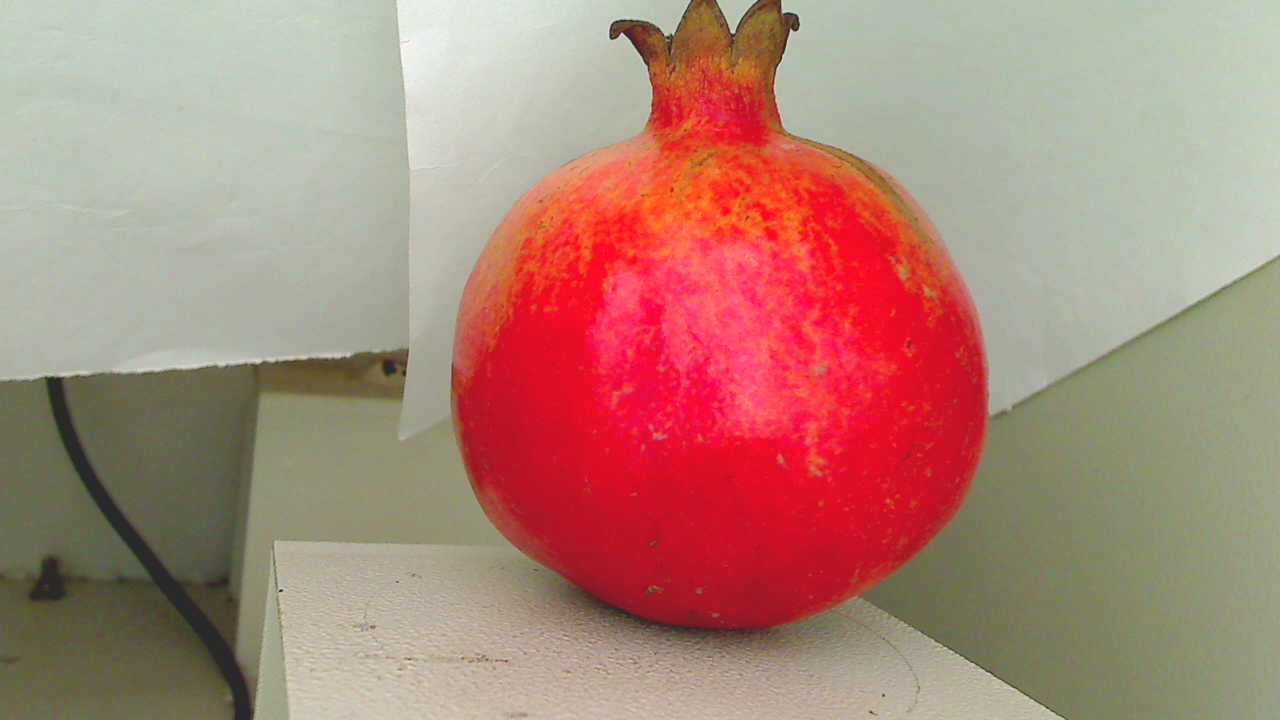
Grade: grade-1
Quality: quality-4